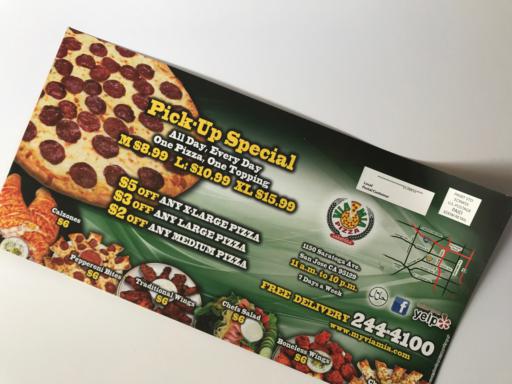
Waste category: paper